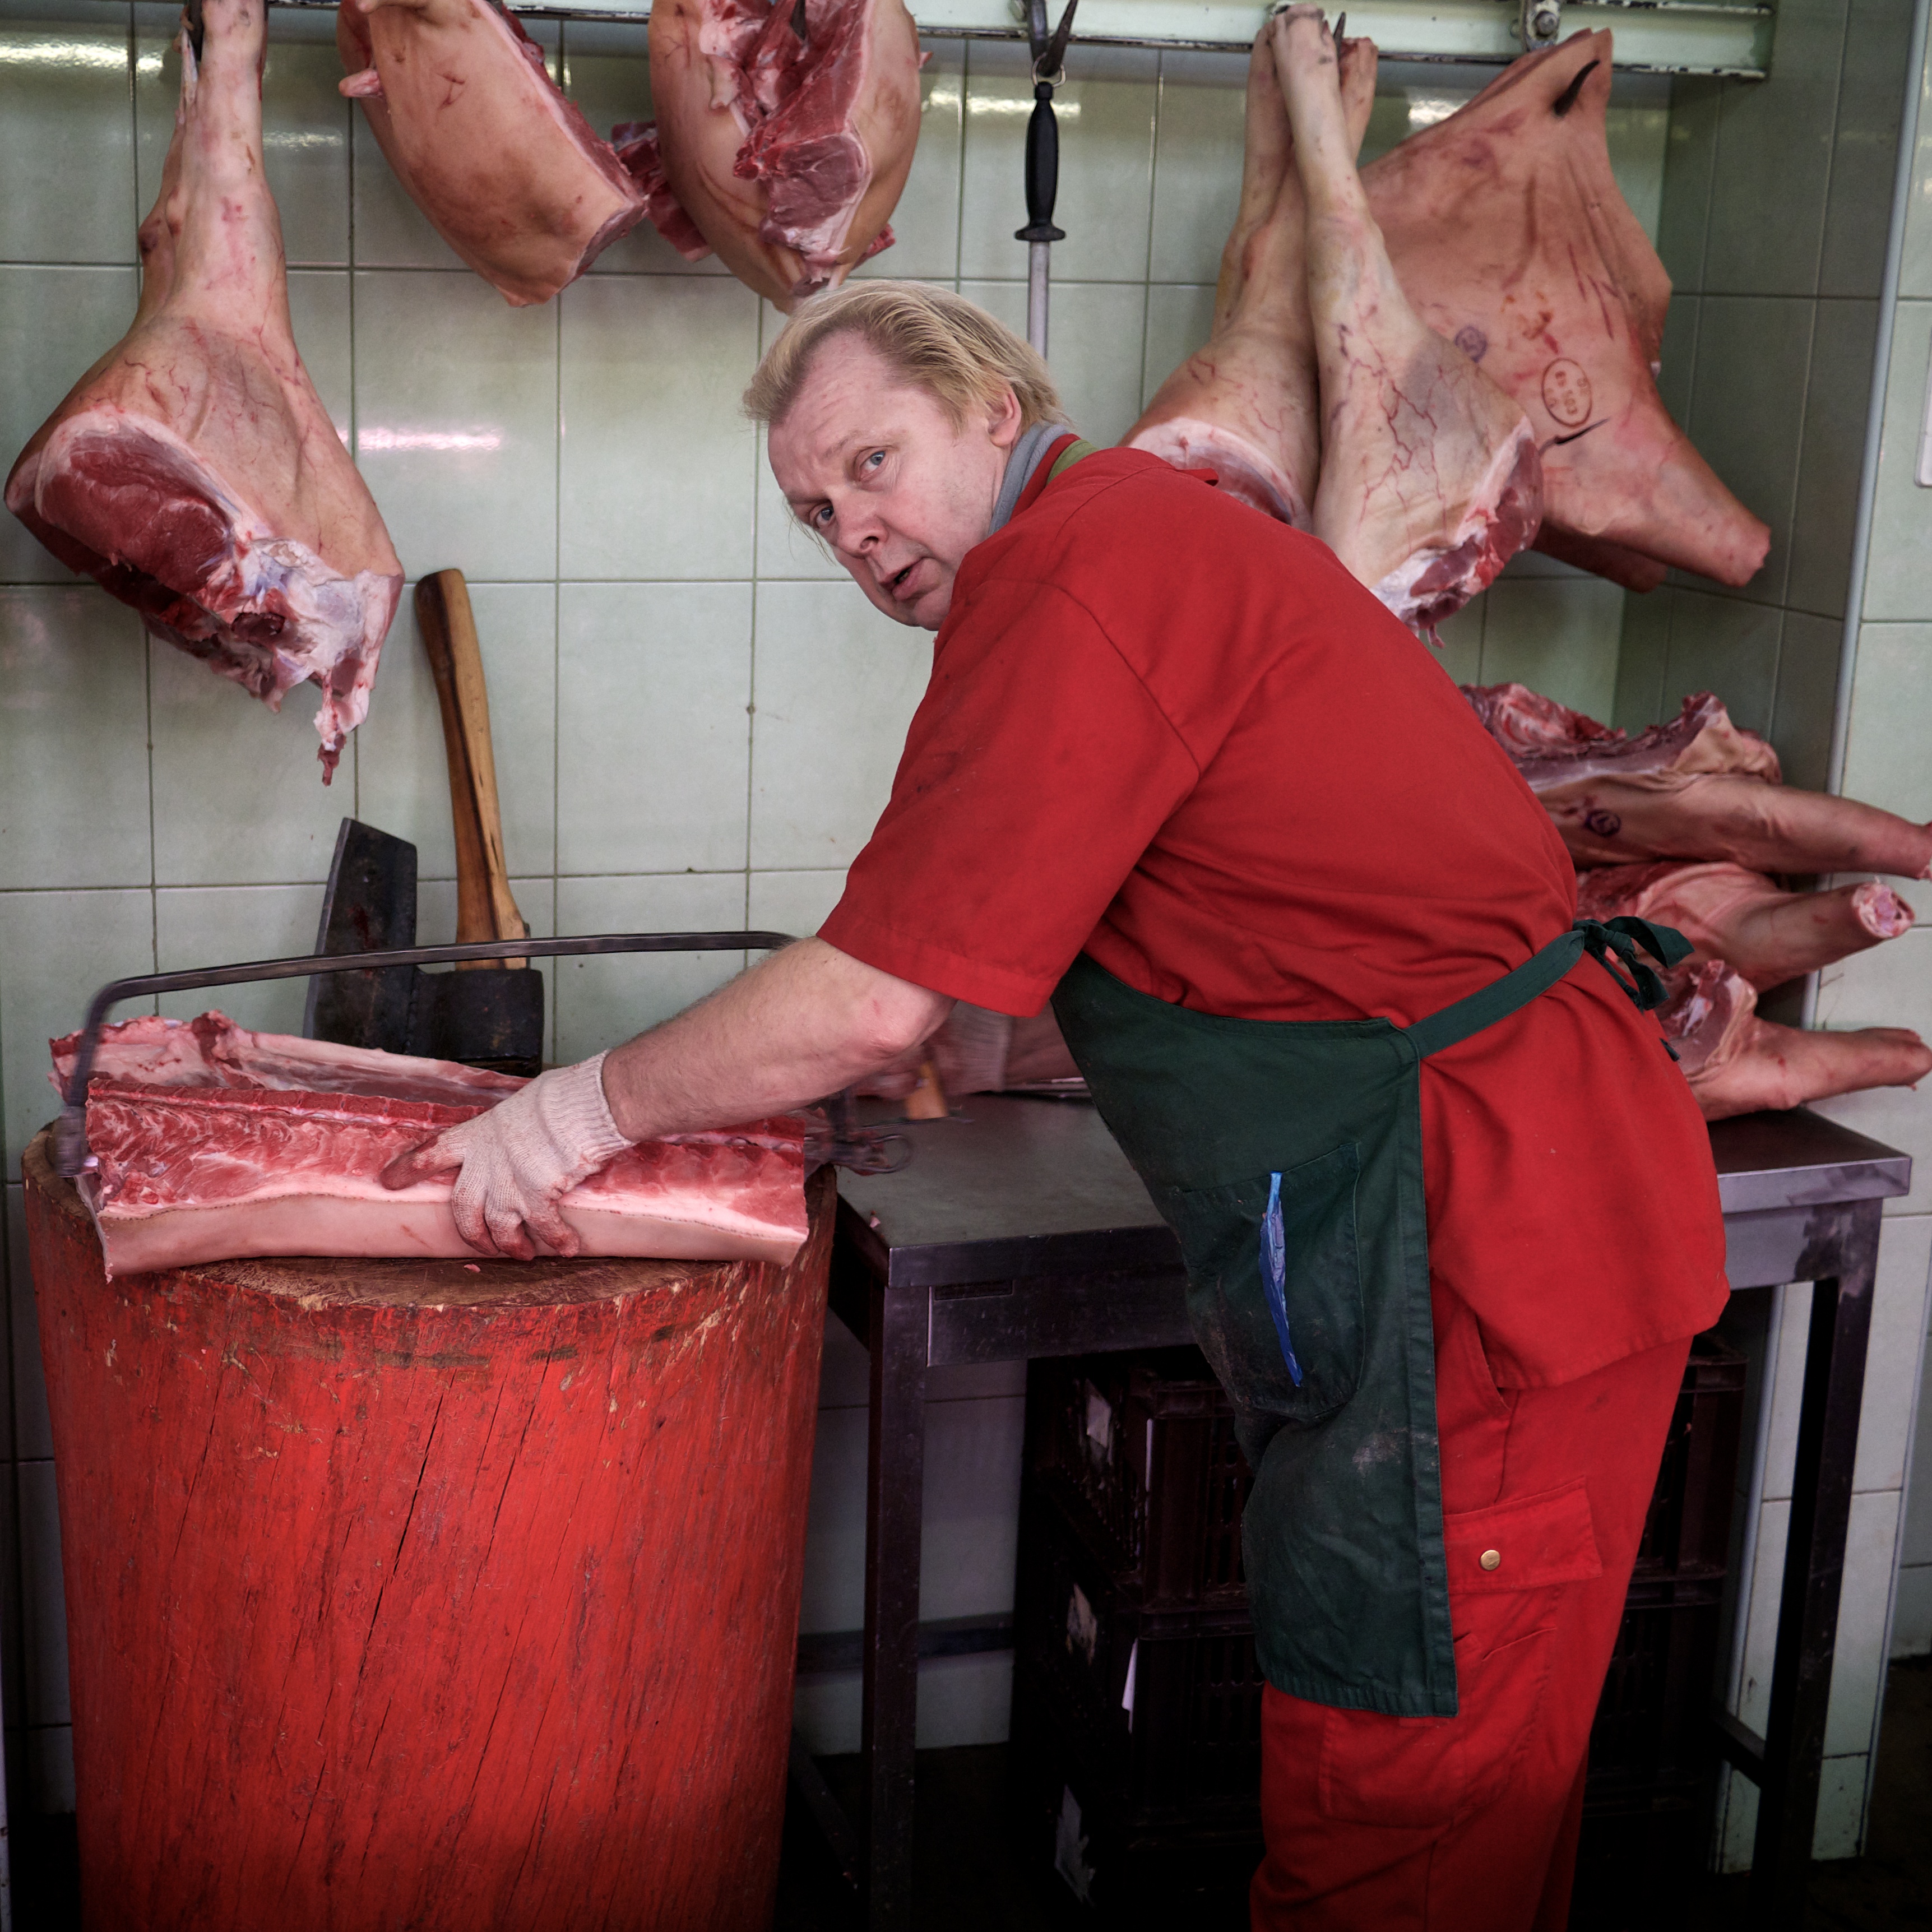
person, white, street, photography, ebook, food, training, black, streetphotography, flickr, thomas, video, olympus, omd, fuji, leica, monochrom, leuthard, butcher, hcb, thomasleuthard, sense